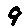
Label: 9